Garfield Finlay

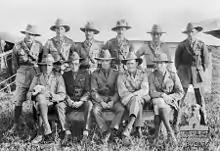
A group of officers from No. 1 Squadron, AFC. Finlay is in the front row, second from the right

Finlay was wounded twice by anti-aircraft shrapnel on a flight that took place between 10 January and 20 January. On 1 February 1918, "The Sydney Morning Herald" reported Lieutenant Garfield Finlay as being wounded in action but remaining on duty, with no date given for the wounding. Finlay scored his second confirmed victory on 29 March 1918, and would run his victory tally to eight confirmed and eight more unconfirmed by 22 August 1918.